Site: brandenburg
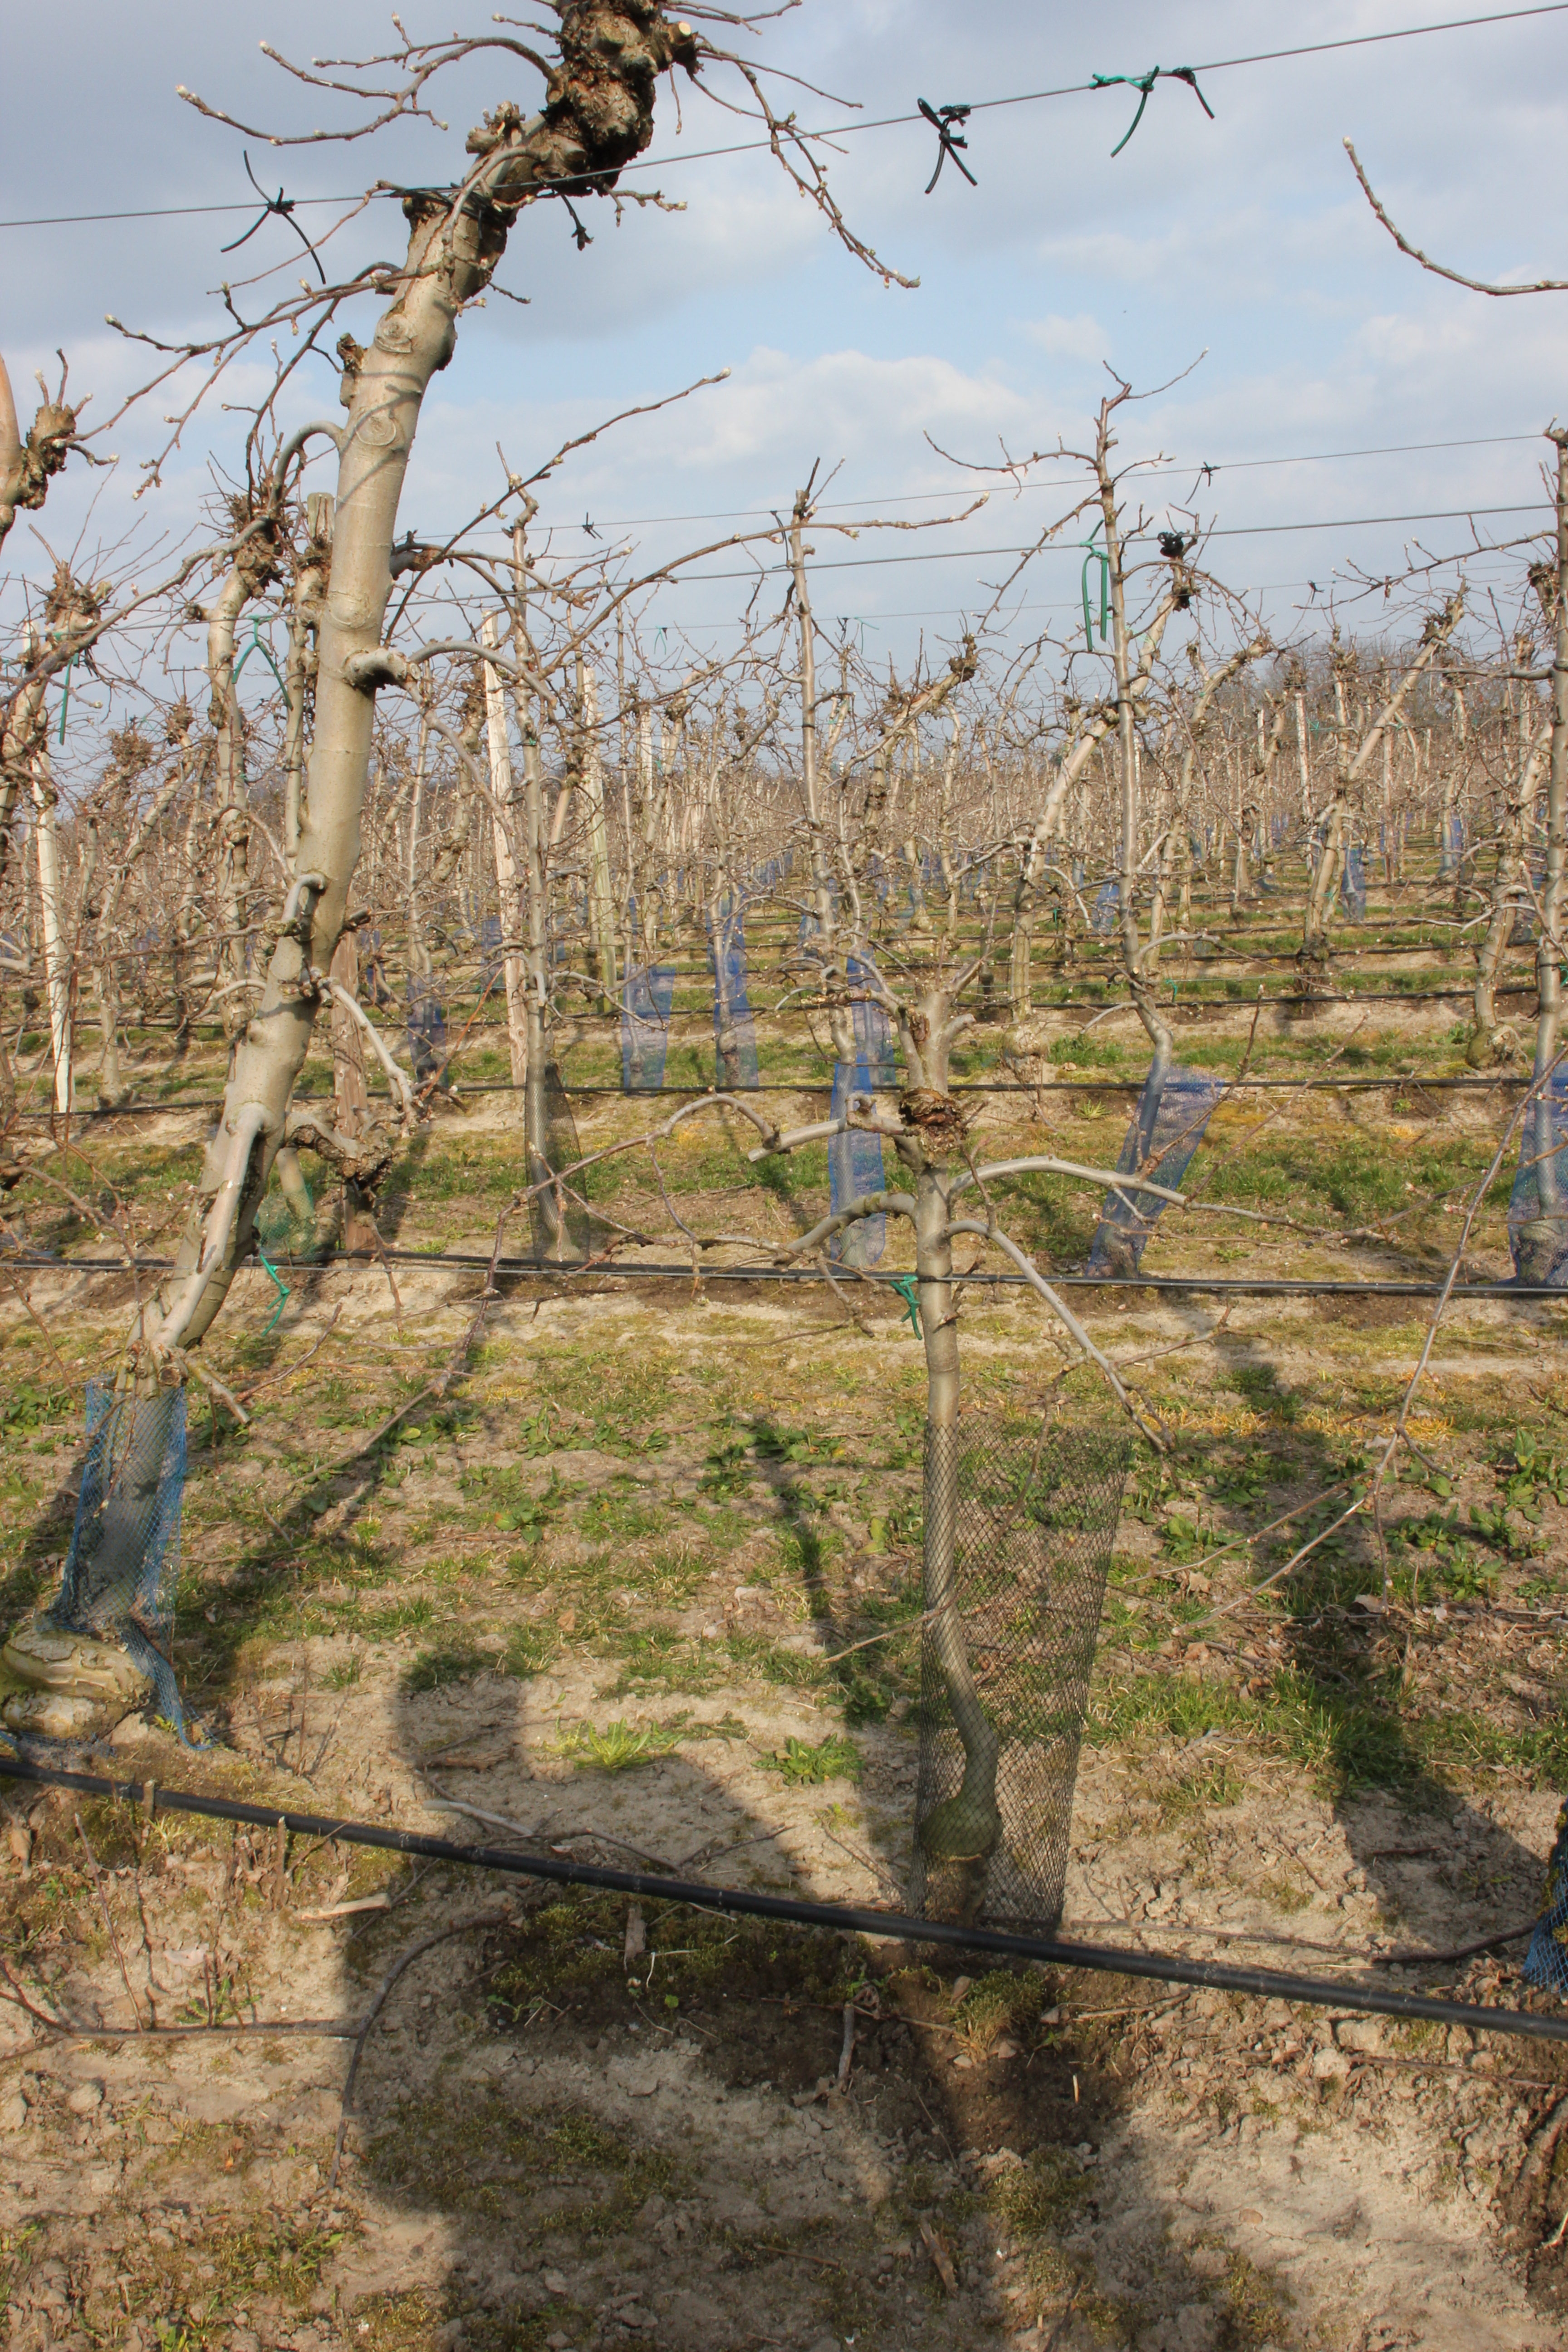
Growth stage (BBCH 03): Bud development